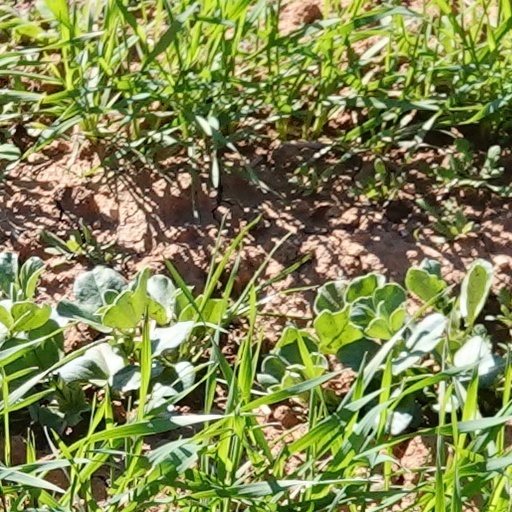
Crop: wheat